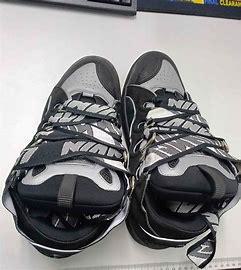
Brand: Lanvin
Model: Curb